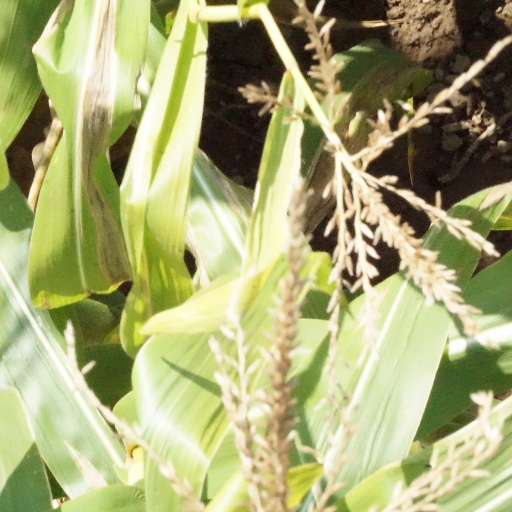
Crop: maize; corn